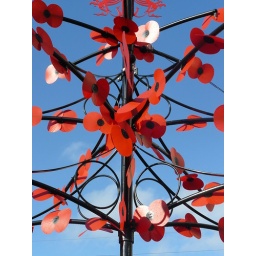
part of a row of big red poppies adorning black metal trees in st mary's street cardiff.